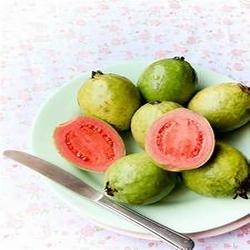
Label: Guava